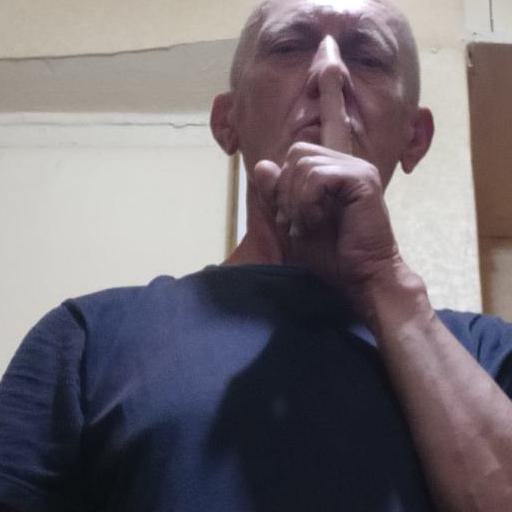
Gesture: mute